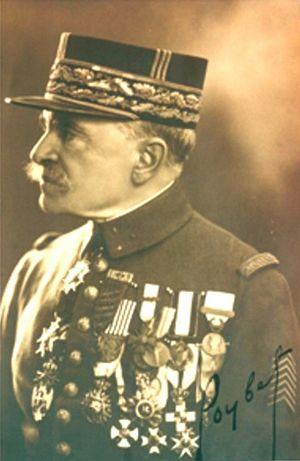
La 157ᵉ Red Hand Division, unité française dirigée par le général français Mariano Goybet, est connue sous cette appellation car elle a combattu, pendant la Première Guerre mondiale dans l'Offensive Meuse-Argonne, avec en son sein deux régiments Afro-Américains, la Red Hand étant le signe emblématique du fanion de Division.